History of the Australia national cricket team

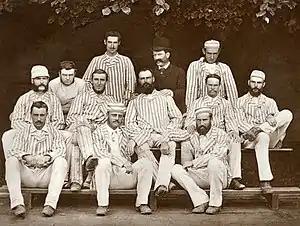
1878 team

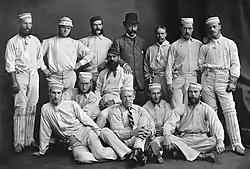
1878 team

The 1870s saw the first official matches between English and Australian teams. Due to the amount of time that it took teams to travel from England to Australia (and vice versa), these teams were generally not a true representation of the best players for each country. At the time, there was no significance placed on these matches – statisticians later called them "test matches" between England and Australia.